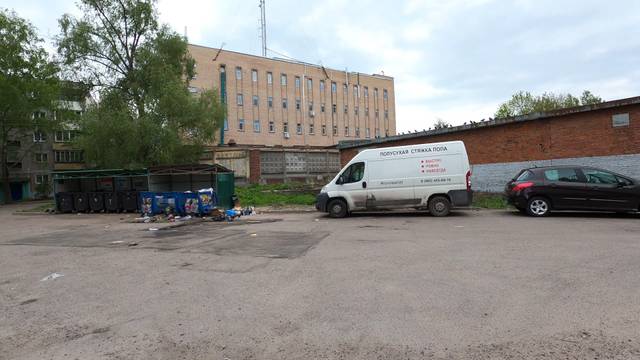
Region: Russia
Coordinates: 55.084, 38.766